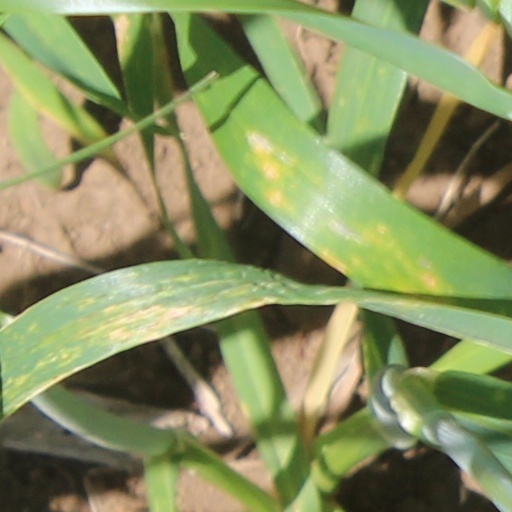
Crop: wheat